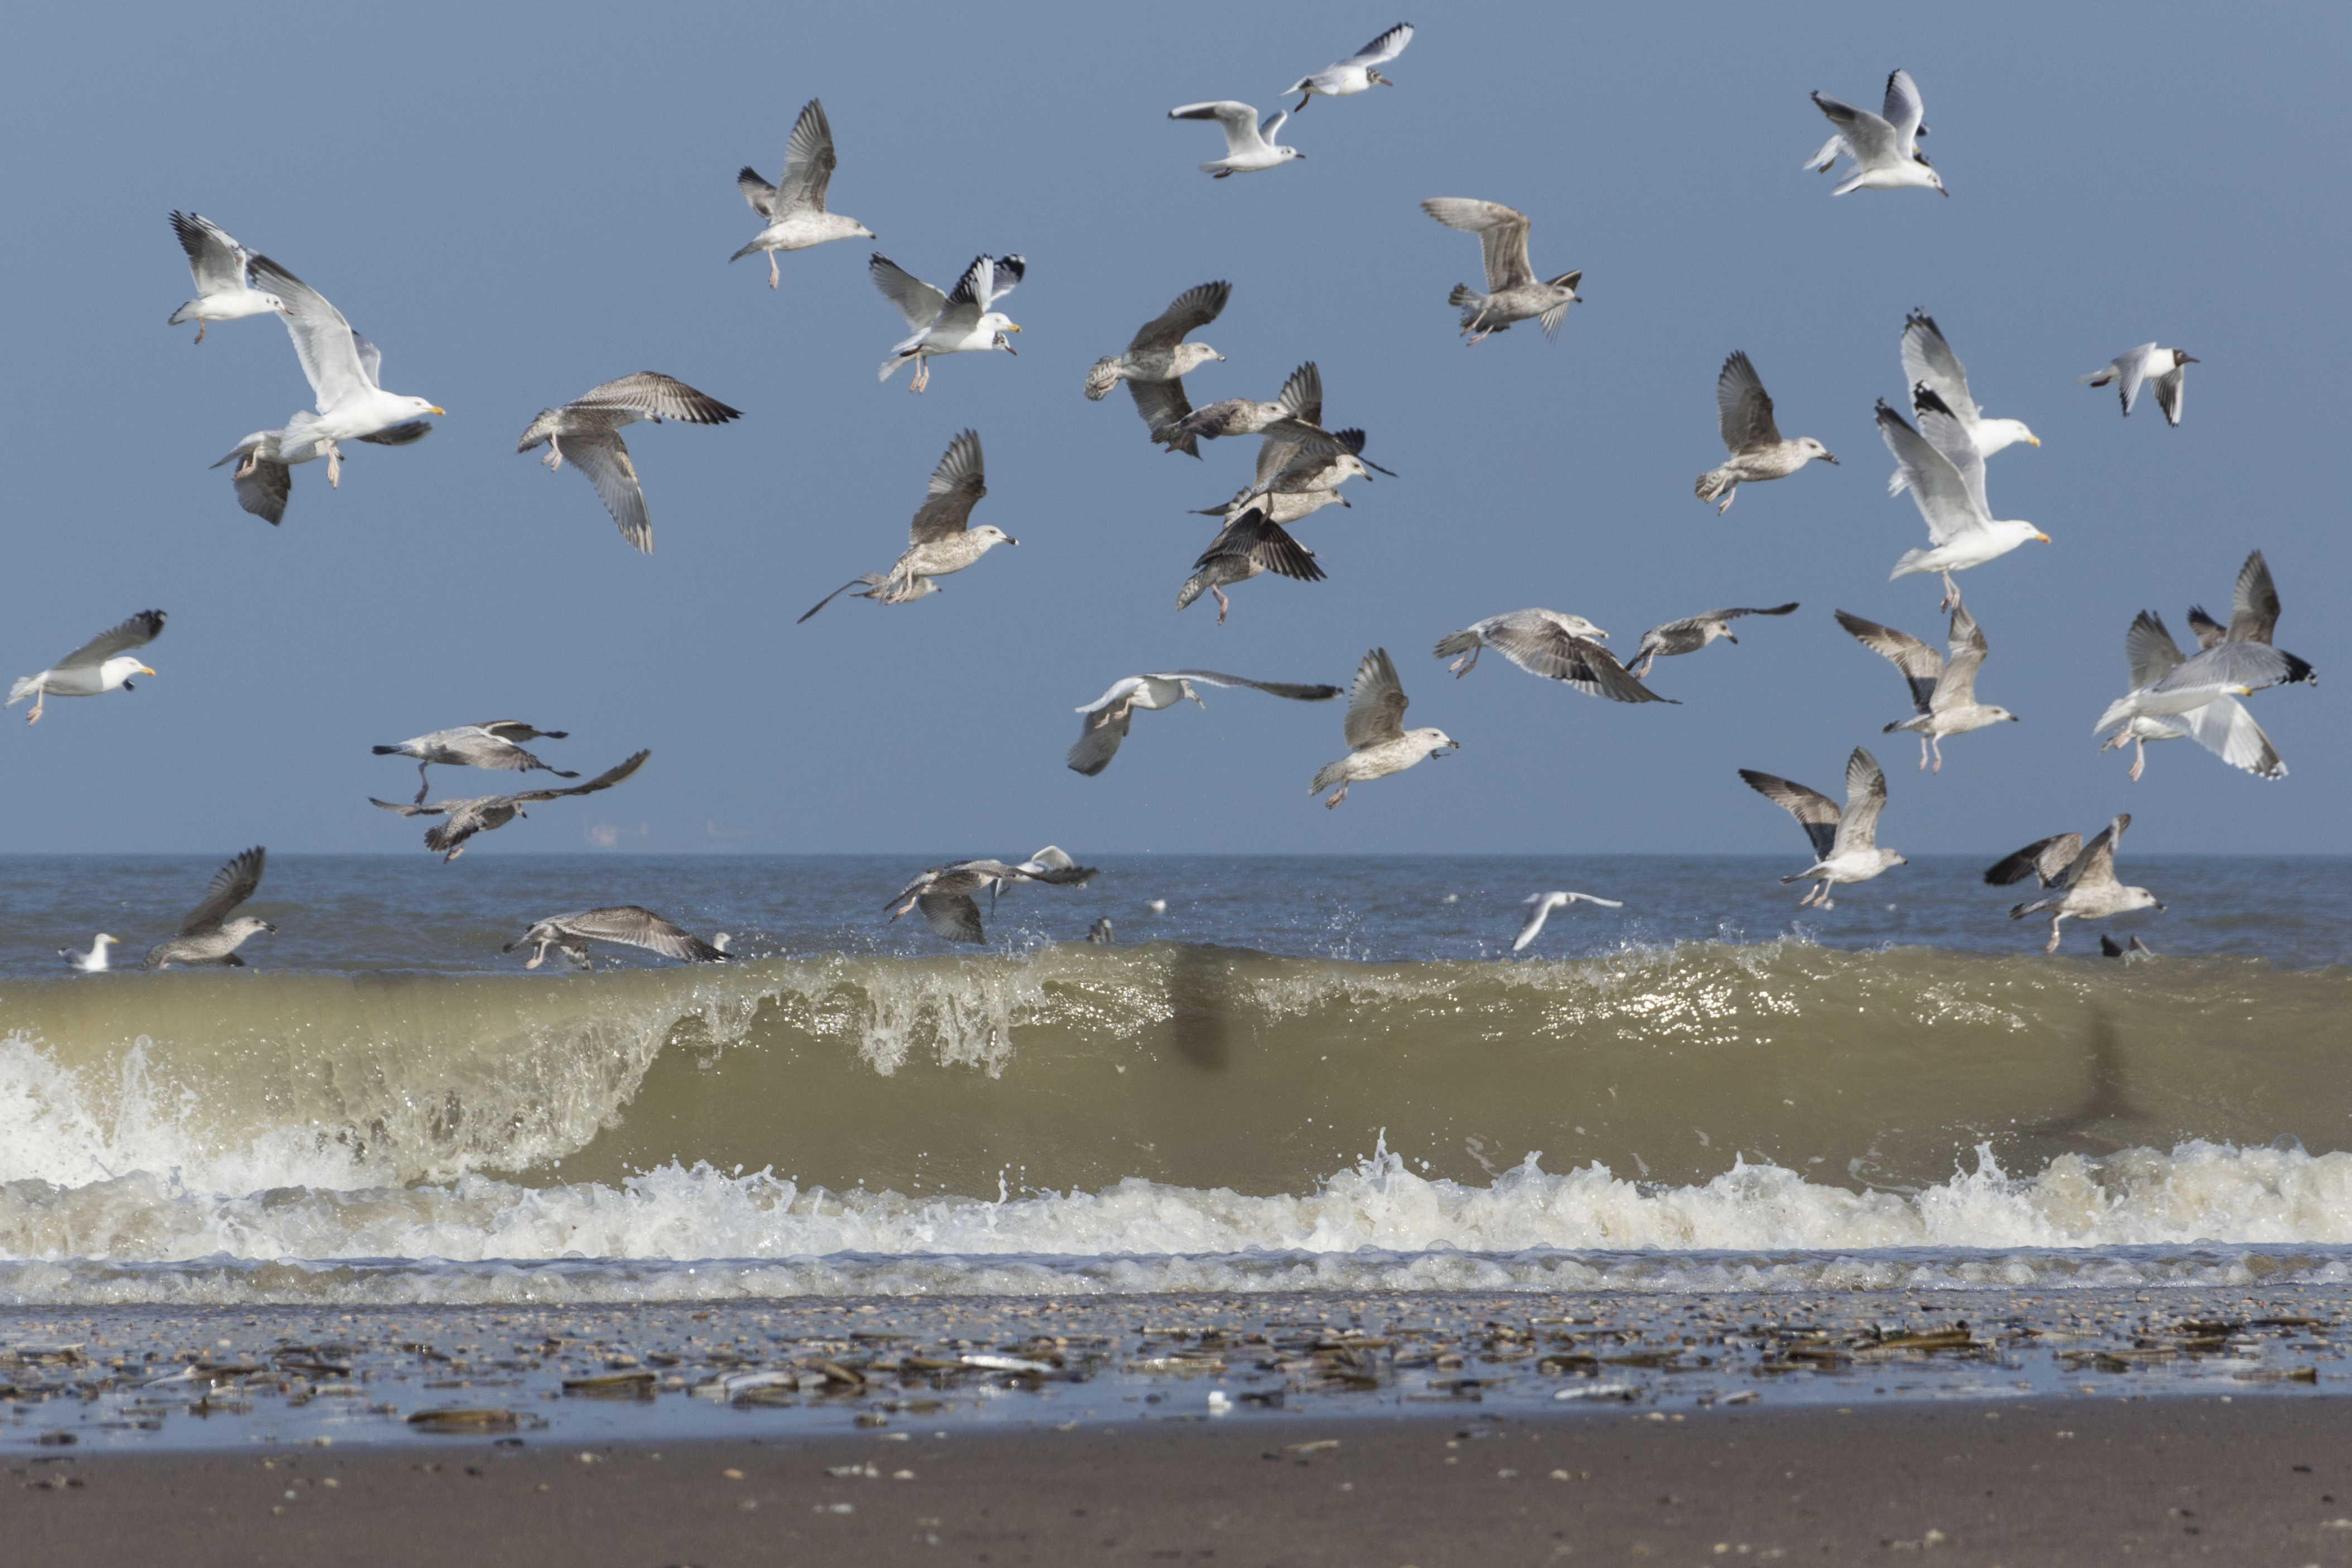
beach, sea, coast, water, outdoor, ocean, bird, sky, wave, urban, seabird, flock, seagull, gull, nikon, golf, nederland, strand, scheveningen, denhaag, netherlands, outdoorphotography, vertebrate, urbanphotography, shorebird, paulvandevelde, pdvandevelde, padagudaloma, dordrecht, nederlandinfotos, urbanfotografie, thehague, meeuw, bird migration, golven, charadriiformes, european herring gull, animal migration